Hollywood Squares

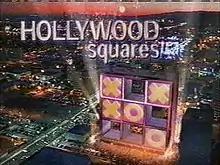
First title card for the Bergeron run, used from 1998 to 2000

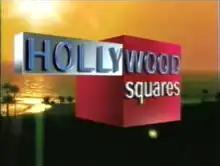
Second title card for the Bergeron run, used from 2000 to 2002

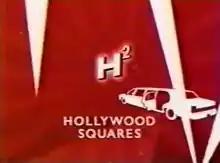
Final title card for the Bergeron run, used from 2002 to 2004

In 1991, as part of Orion Pictures' bankruptcy, its intellectual properties were auctioned off. King World Productions bid for and won the rights to the "Hollywood Squares" format; six years later, a revival series began development. Whoopi Goldberg was brought in to be the executive producer, with John Moffitt and Pat Tourk Lee as producers. The venture was to be a co-production of Moffitt-Lee Productions and Goldberg's One Ho Productions, in association with Columbia TriStar Television and King World, who would also be responsible for distributing the revival; this differed from Columbia-TriStar and King World's other collaborations, "Wheel of Fortune" and "Jeopardy!", where King World had no stake in production.